Pastoral period

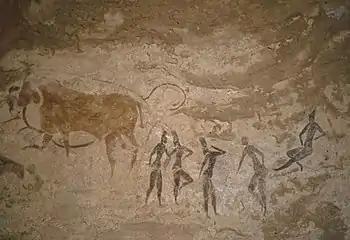
Dancing figures and animal figure

In the Acacus region, at the Uan Muhuggiag rockshelter, there was a child mummy (5405 ± 180 BP) and an adult (7823 ± 95 BP/7550 ± 120 BP). In the Tassili n'Ajjer region, at Tin Hanakaten rockshelter, there was a child (7900 ± 120 BP/8771 ± 168 cal BP), with cranial deformations due to disease or artificial cranial deformation that bears a resemblance with ones performed among Neolithic-era Nigerians, as well as another child and three adults (9420 ± 200 BP/10,726 ± 300 cal BP). Based on examination of the Uan Muhuggiag child mummy and Tin Hanakaten child, the results verified that these Central Saharan peoples from the Epipaleolithic, Mesolithic, and Pastoral periods possessed dark skin complexions. Soukopova (2013) thus concludes: “The osteological study showed that the skeletons could be divided into two types, the first Melano-African type with some Mediterranean affinities, the other a robust Negroid type. Black people of different appearance were therefore living in the Tassili and most probably in the whole Central Sahara as early as the 10th millennium BP.”